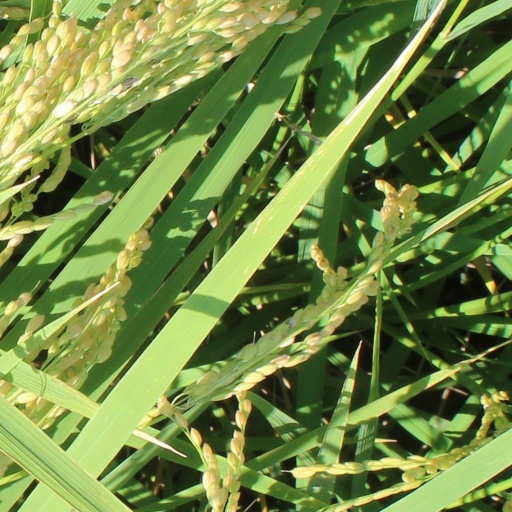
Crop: rice